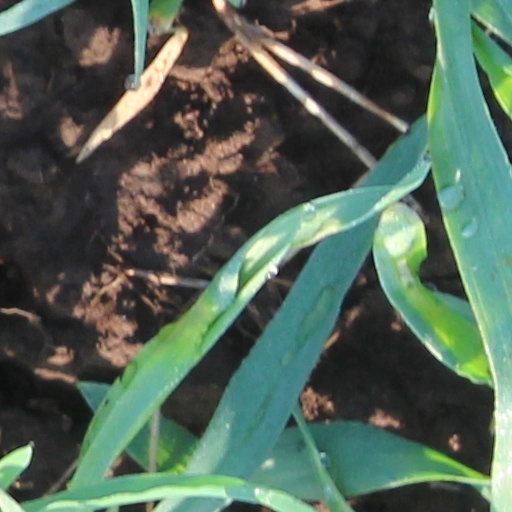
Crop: wheat